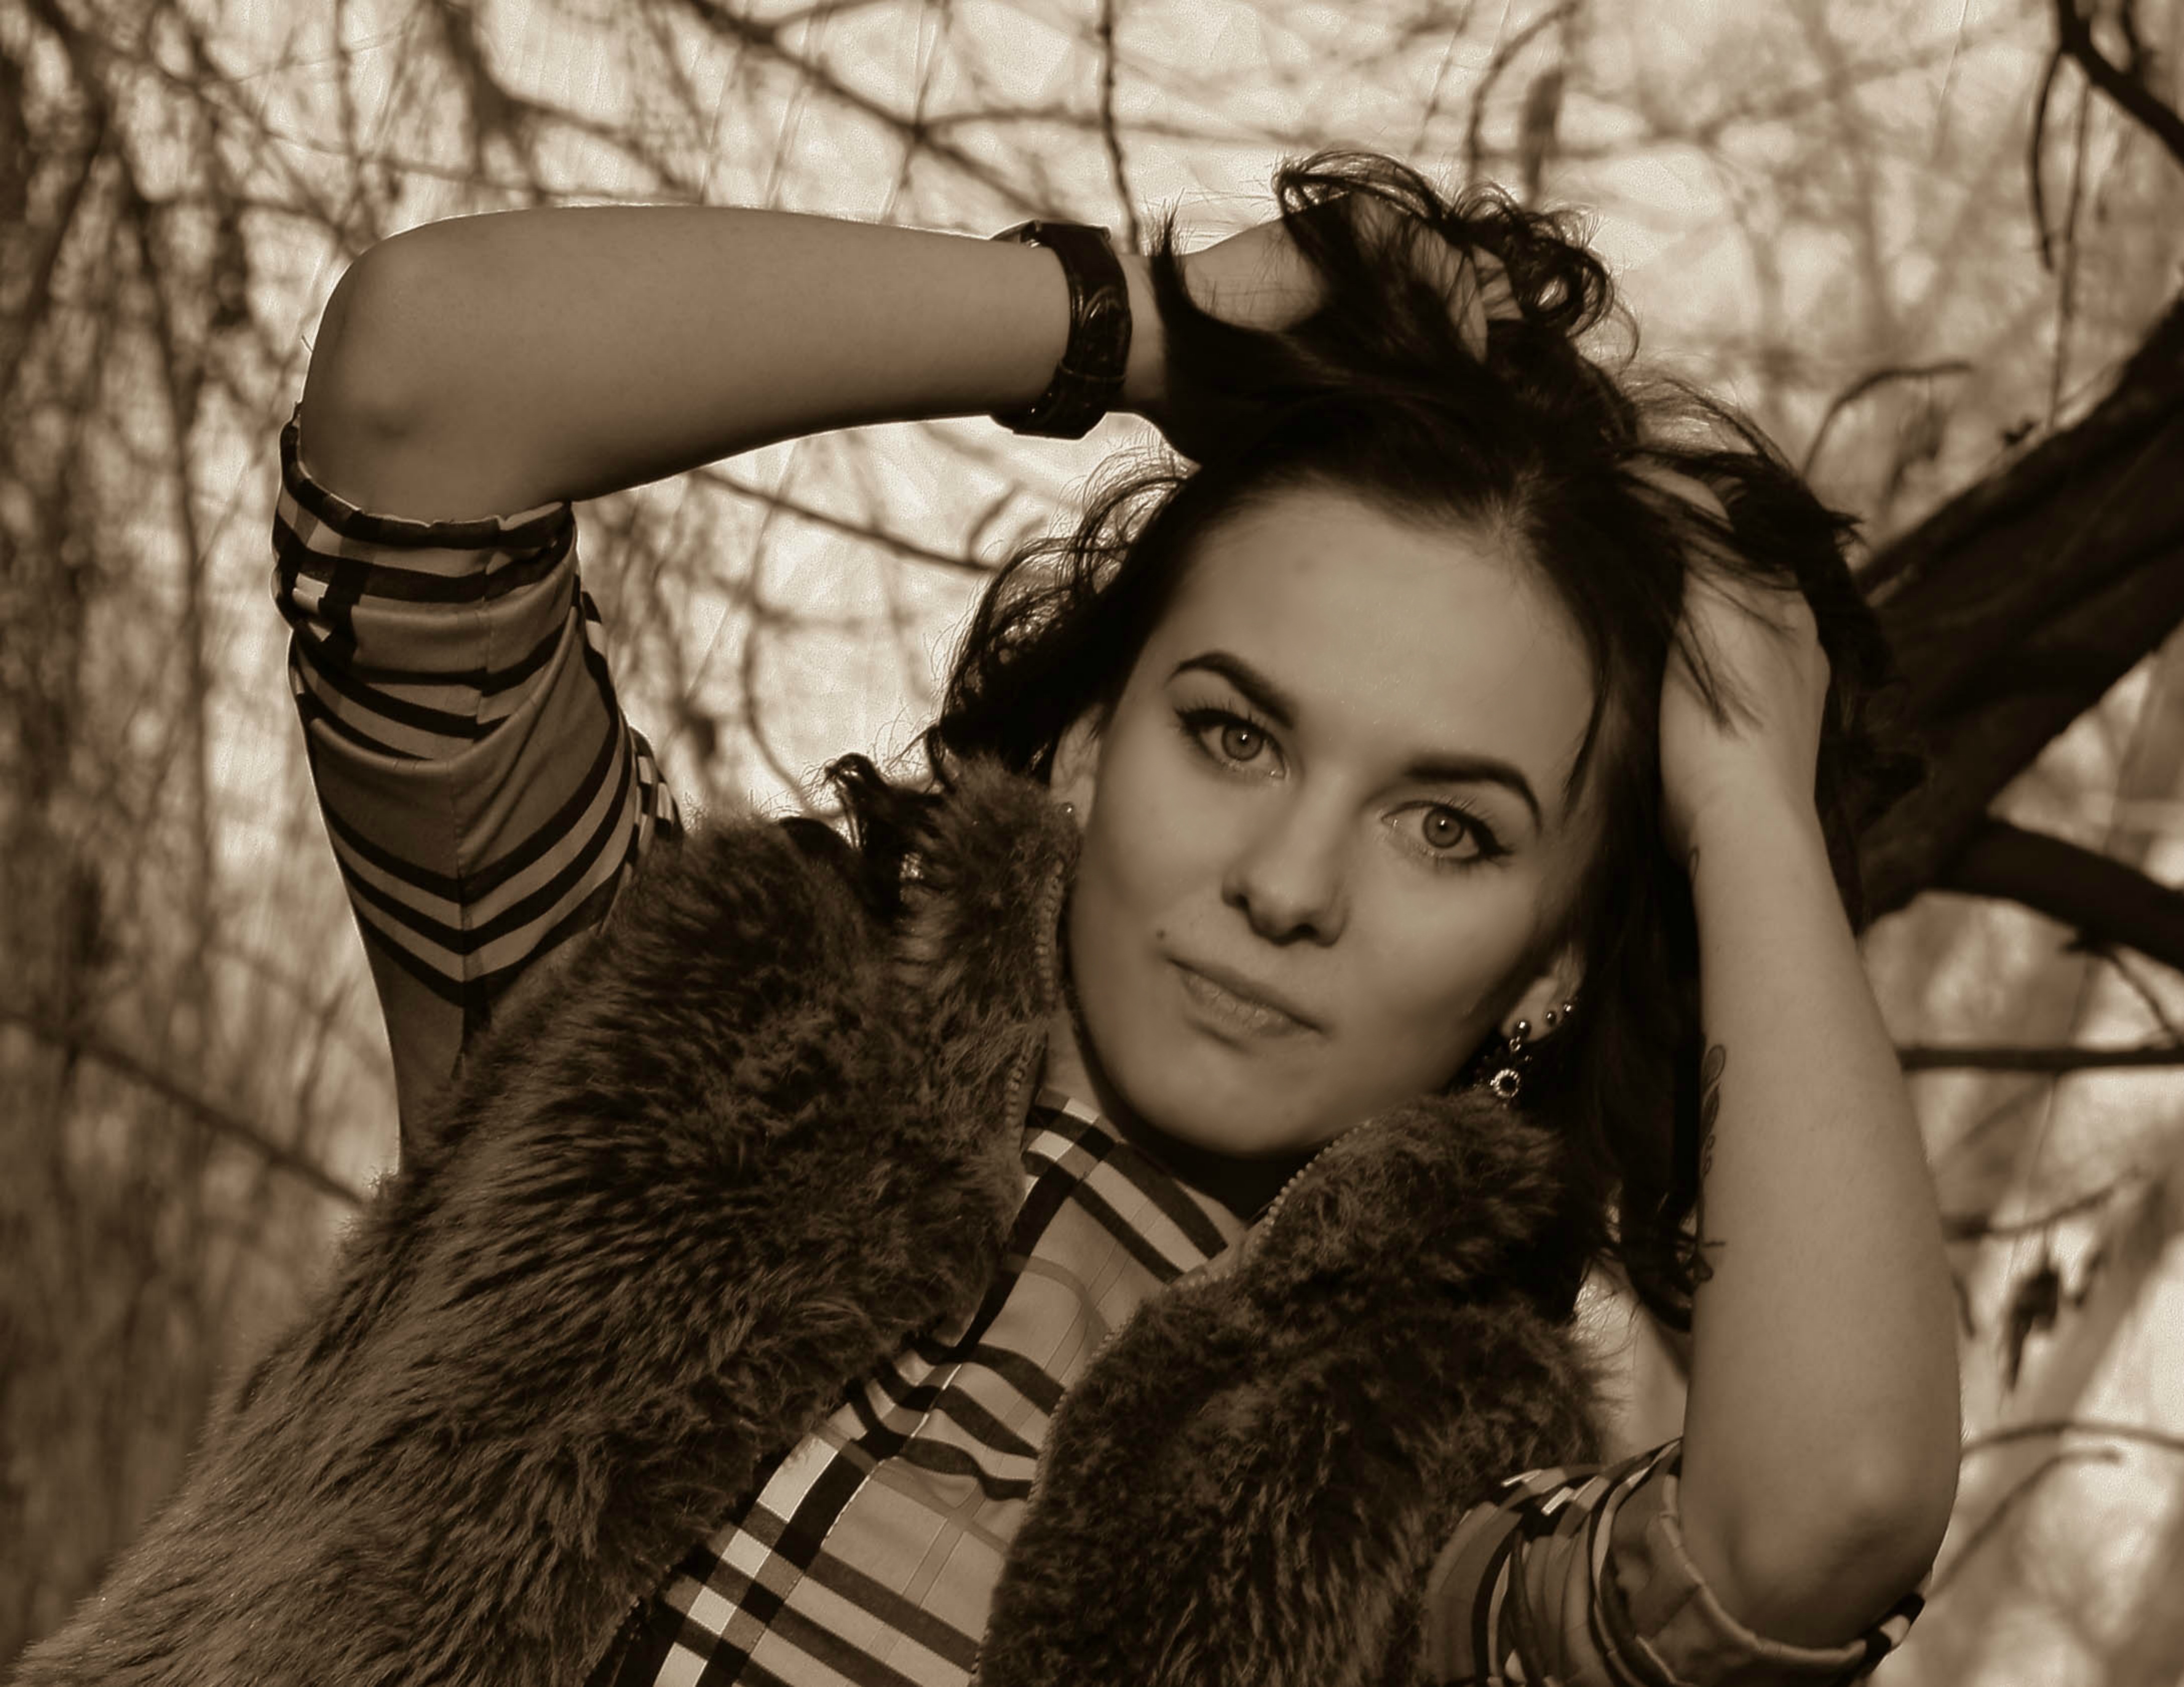
person, black and white, girl, woman, photography, fur, portrait, model, fashion, black, monochrome, lady, eye, head, photograph, beauty, emotion, photo shoot, monochrome photography, portrait photography